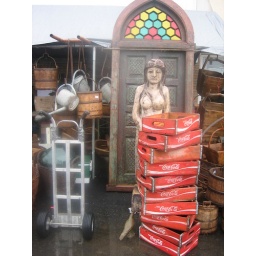
my favorite thing.. wish i could have taken her home one lady walking by said she needs a shirt.